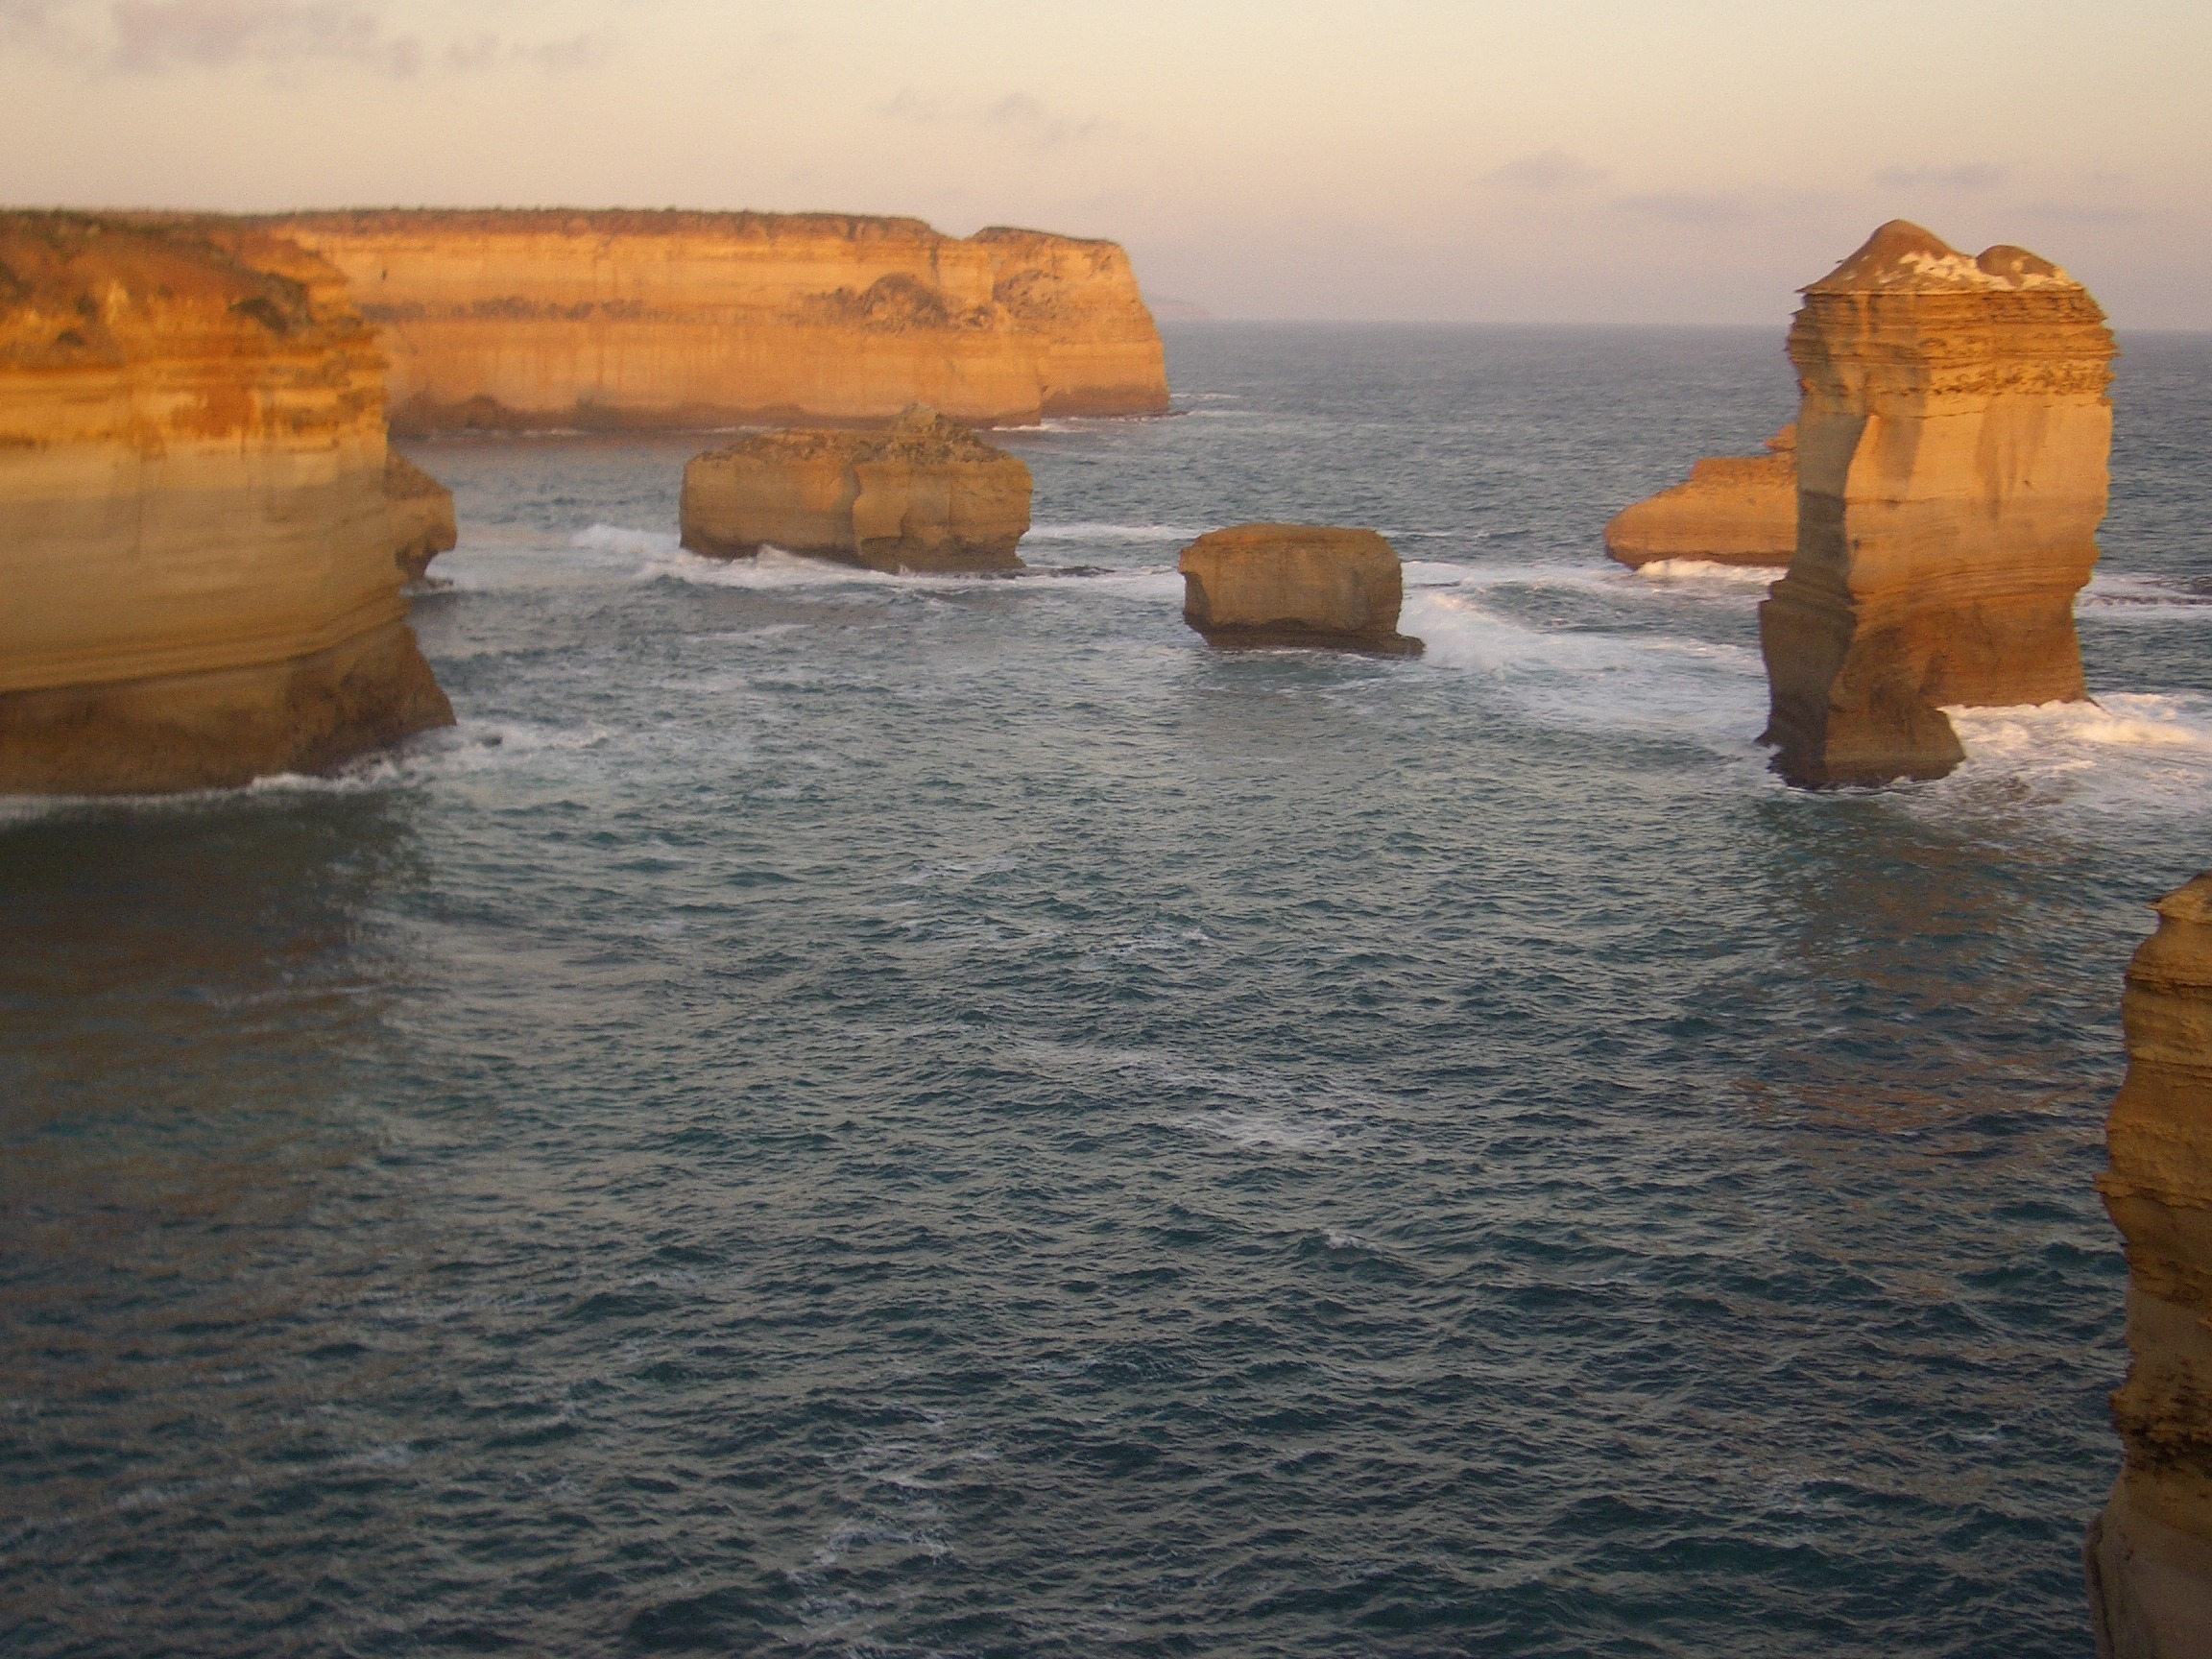
sea, coast, water, rock, ocean, sunset, shore, wave, formation, cliff, reflection, bay, terrain, australia, rocks, cape, great ocean road, twelve apostles